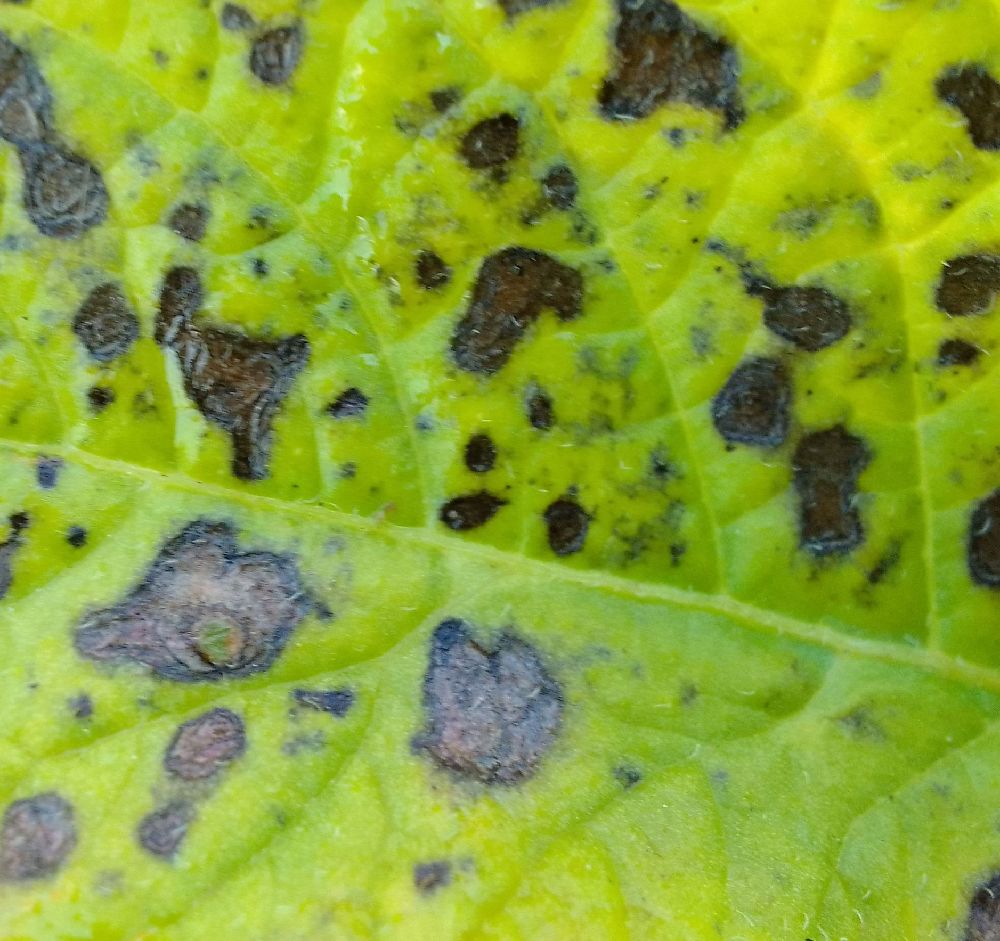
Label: Early blight